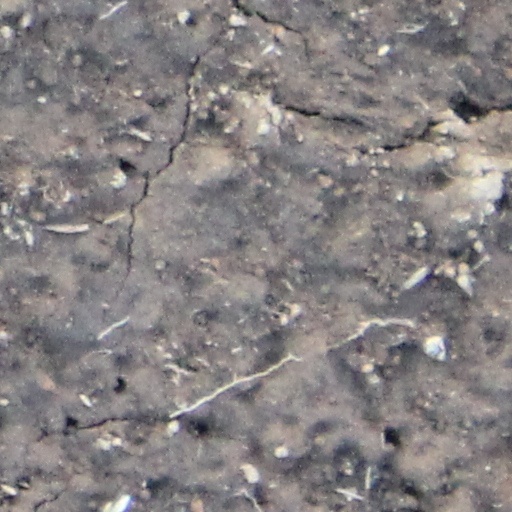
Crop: wheat